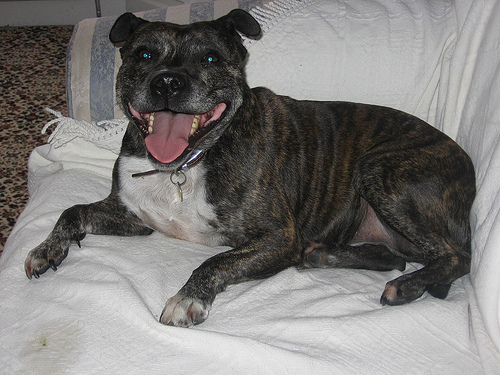
Breed: staffordshire bull terrier